Mimar Sinan

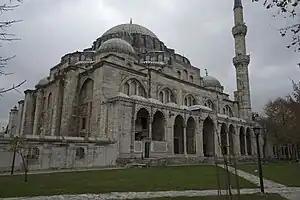
The Ṣehzade Mehmed Mosque

His first major commission as the royal architect was the construction of the Haseki Sultan Complex for Hurrem Sultan, the wife of the sultan, Suleiman the Magnificent. He had to follow the plans drawn by his predecessors. Sinan retained the traditional arrangement of the available space without any innovations. Nevertheless, it was already better built than the Aleppo mosque and it shows a certain elegance. However, it has suffered from many restorations. Sinan is credited to have built a defensive tower in Vlorë, south Albania, in 1537, very similar to the White Tower of Thessaloniki, as well as Muradie Mosque, during Suleiman the Magnificent's stay in the town for the preparation of his expedition towards Italy.